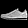
Label: Sneaker